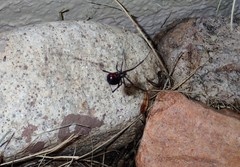
Species: Lactrodectus_hesperus